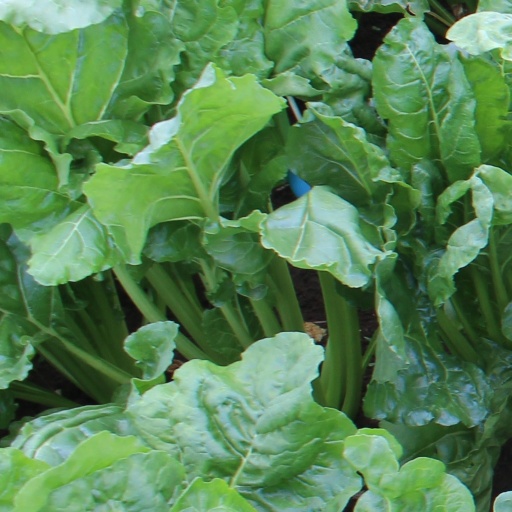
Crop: sugar beet